Neil Cavuto

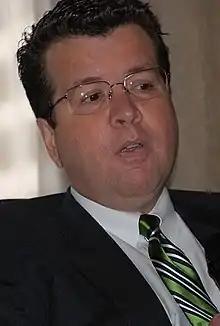
Cavuto in 2007

Neil Patrick Cavuto (born September 22, 1958) is an American television news anchor, executive, commentator, and business journalist. He was the host of "Your World with Neil Cavuto" and "Cavuto Live," both on Fox News, and "Cavuto: Coast to Coast" on sister channel Fox Business Network until he left the network on December 19, 2024.